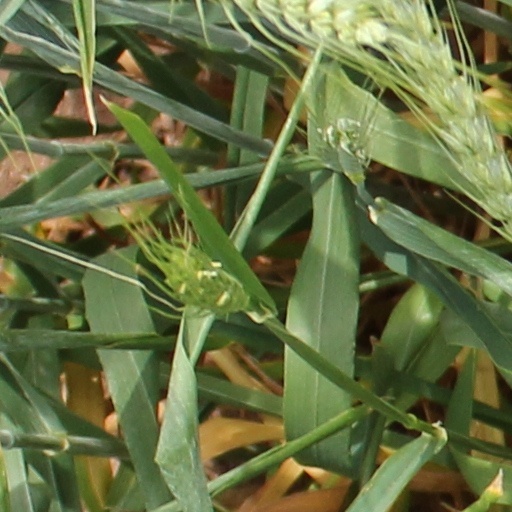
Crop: wheat